Robert John Thornton

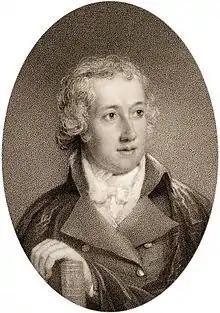
Robert John Thornton (1799)

Robert John Thornton (1768–1837) was an English physician and botanical writer, noted for "A New Illustration of the Sexual System of Carolus Von Linnæus" (1797–1807) and ""The British Flora"" of 1812.